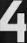
Number: 4